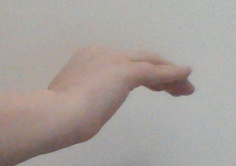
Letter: haa